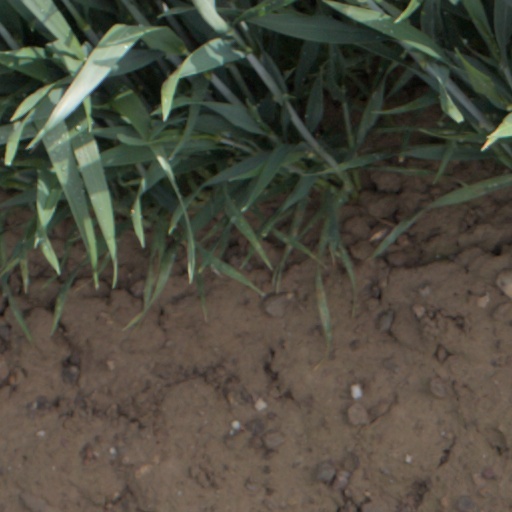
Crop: wheat